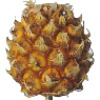
Label: pineapple_mini